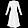
Label: Dress